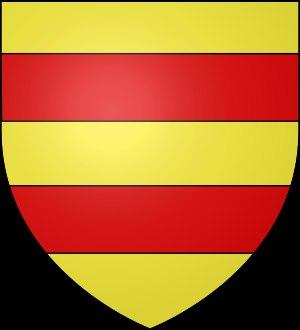
L'Oldenbourg a été un État indépendant de 1088 à 1945, d'abord en tant que comté, puis duché, grand-duché et enfin État libre après l'abolition de la monarchie en 1918. Jusqu'à cette date, tous ses souverains sont issus de la maison d'Oldenbourg, qui a également donné des monarques au Danemark, à la Norvège, à la Russie et à la Grèce, entre autres.